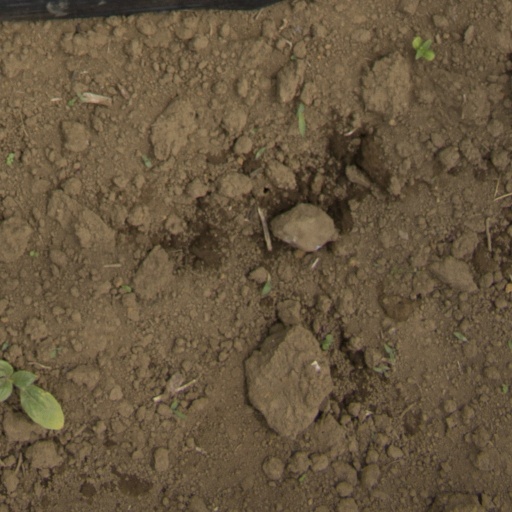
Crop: Jerusalem artichoke